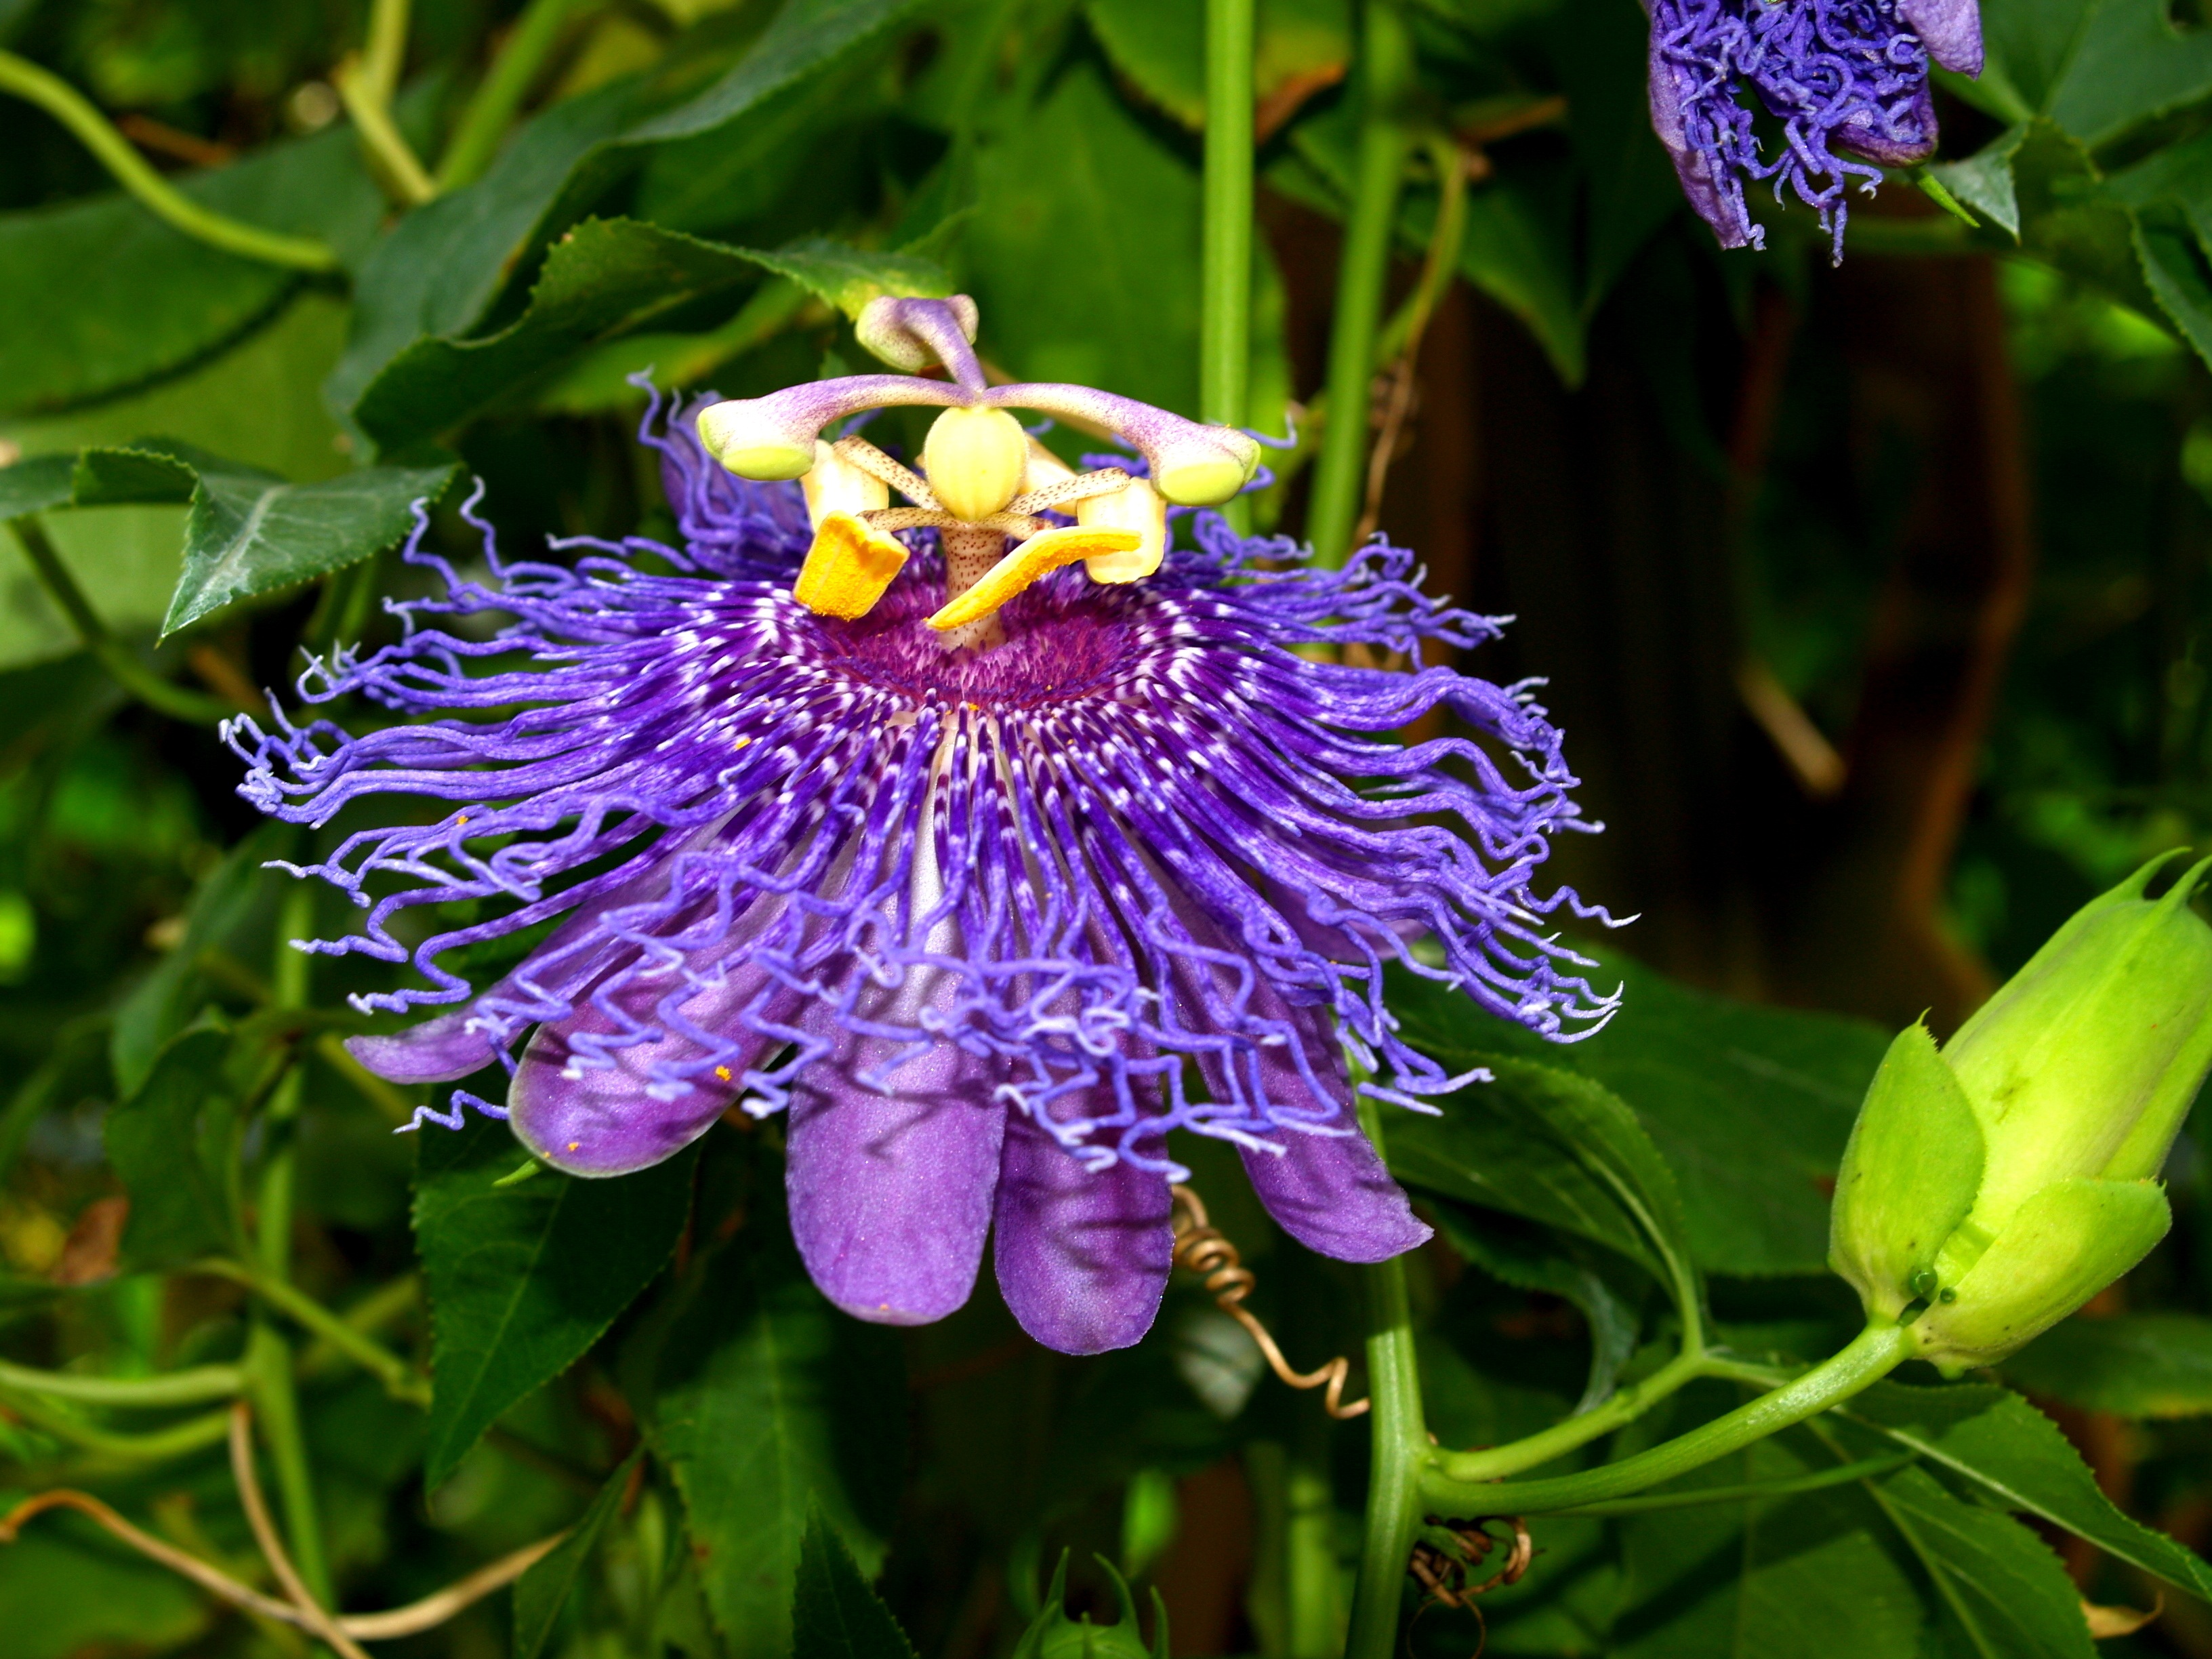
nature, blossom, plant, white, leaf, flower, purple, bloom, summer, floral, love, spring, color, botany, blue, yellow, garden, flora, greenhouse, wildflower, leaves, vines, petals, passion, florida, passion flower, macro photography, flowering plant, butterfly world, land plant, passion flower family, purple passionflower